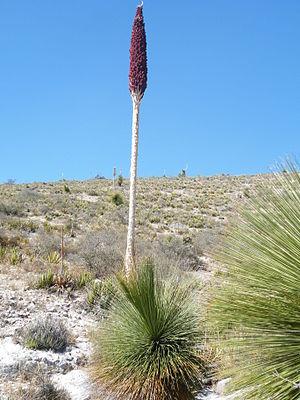
Dasylirion longissimum est une espèce de plantes de la famille des asparagacées originaire du désert de Chihuahua et d'autres régions désertiques du nord-est du Mexique.